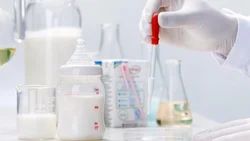
Label: Milk_Testing_Laboratory_Service